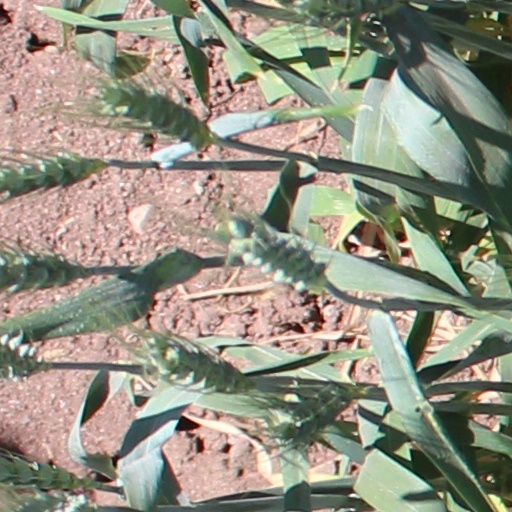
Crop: wheat